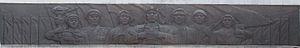
Le Monument à la fondation du Parti se trouve à Pyongyang en Corée du Nord. Il représente une faucille, un marteau et un pinceau de calligraphie qui symbolisent respectivement les paysans, les ouvriers et les intellectuels. Il mesure 50 m de haut pour symboliser le 50ᵉ anniversaire de la fondation du Parti du travail de Corée. Le nombre de dalles formant la ceinture entourant le monument et son diamètre correspond à la date de naissance de Kim Jong-il. L'inscription sur la ceinture extérieure signifie : « Les organisateurs de la victoire du peuple coréen et le chef du Parti du travail de Corée ! ». À l'intérieur de la ceinture sont présents trois reliefs en bronze avec chacun une signification distincte : La racine historique du parti, l'unité des personnes sous le Parti et la vision du Parti pour un avenir progressif. Deux bâtiments en forme de drapeau rouge avec des lettres formant les mots « Toujours victorieux » entourent le monument.